Waterproofing

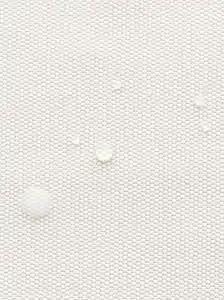
A wax coating makes this Manila hemp waterproof

Some garments, and tents, are designed to give greater or lesser protection against rain. For urban use, raincoats and jackets are used; for outdoor activities in rough weather, there is a range of hiking apparel. Typical descriptions are "showerproof", "water resistant", and "waterproof". These terms are not precisely defined. A showerproof garment will usually be treated with a water-resisting coating but is not rated to resist a specific hydrostatic head. This is suitable for protection against light rain, but after a short time, water will penetrate. A water-resistant garment is similar, perhaps slightly more resistant to waste,r but also not rated to resist a specific hydrostatic head. A garment described as waterproof will have a water-repellent coating, with the seams also taped to prevent water ingress there. Better waterproof garments have a membrane lining designed to keep water out but allow trapped moisture to escape ("breathability")—a "totally" waterproof garment would retain body sweat and become clammy. Waterproof garments specify their hydrostatic rating, ranging from 1,500 for light rain to 20,000 for heavy rain.